The Portuguese Nun

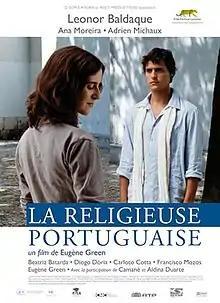
Film poster

The Portuguese Nun is a 2009 French-Portuguese film by Eugène Green.